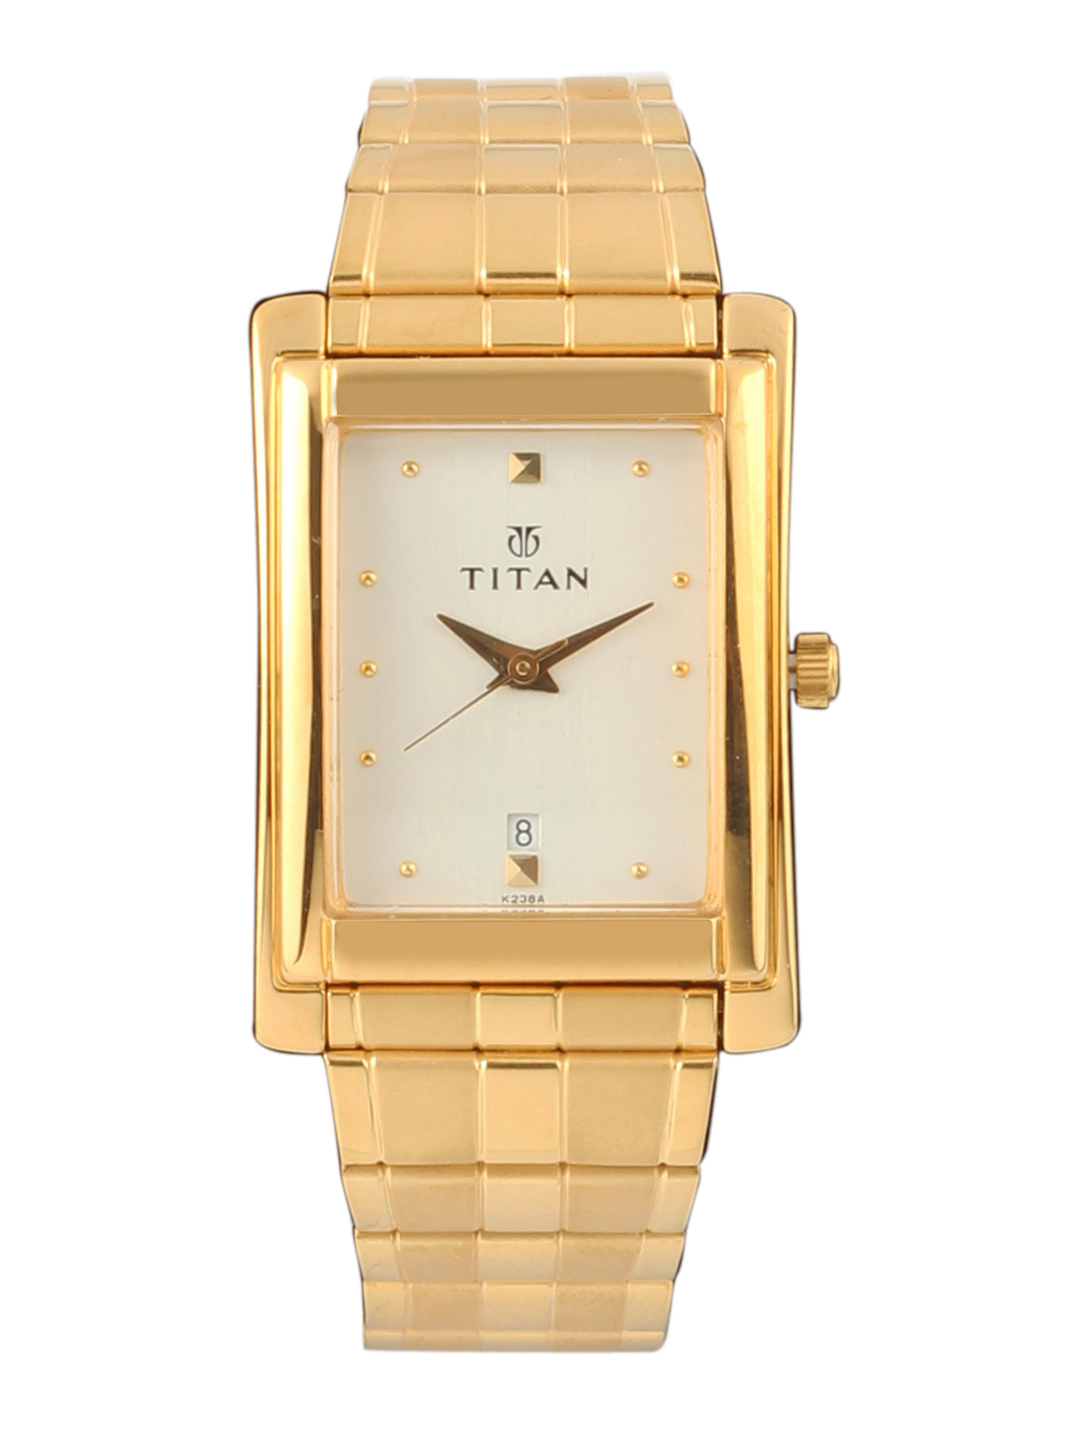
Titan Men White Dial Watch
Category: Accessories / Watches / Watches
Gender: Men
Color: White
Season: Winter 2016
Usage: Casual